Israel at the 2018 Summer Youth Olympics

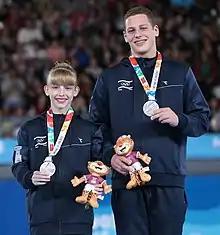
Noa Kazado Yakar and Yonatan Fridman during the victory ceremony

The ranks of the Israelis cyclists at the 2017 men junior XCO mountain bike world championships place Israel at the 7th place. This position qualified two cyclists for Israel.